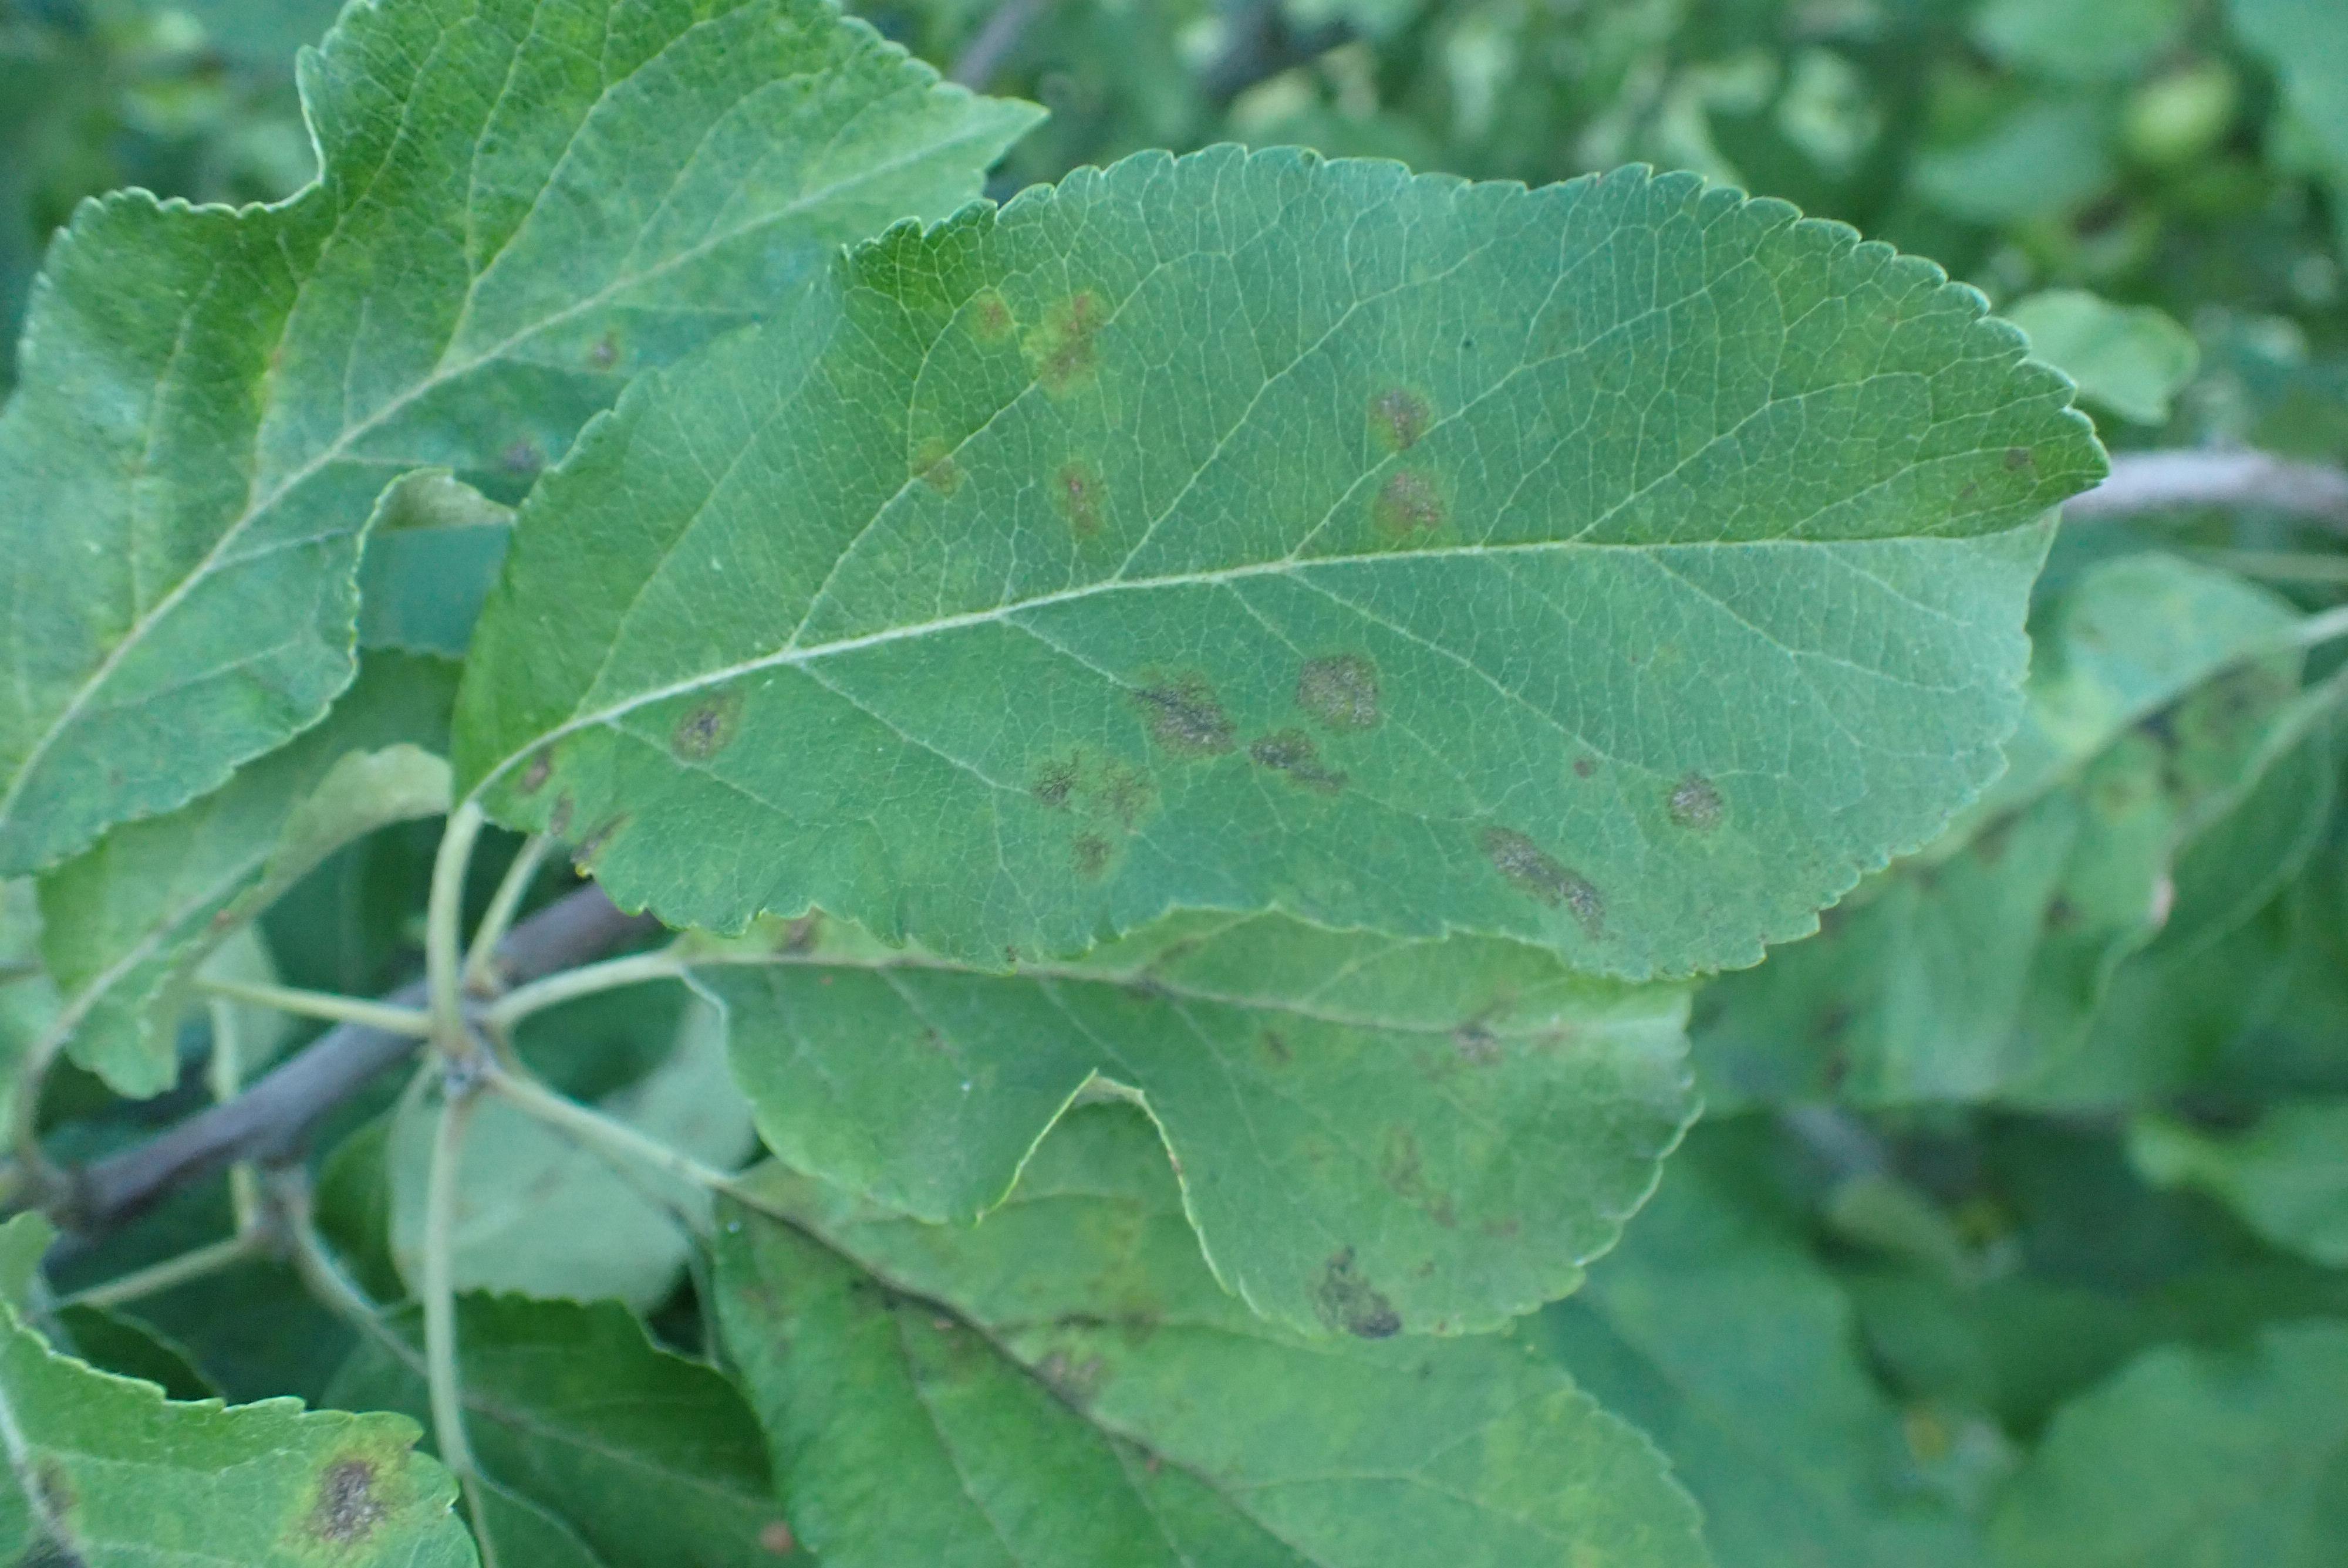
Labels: scab